Nevada Test Site

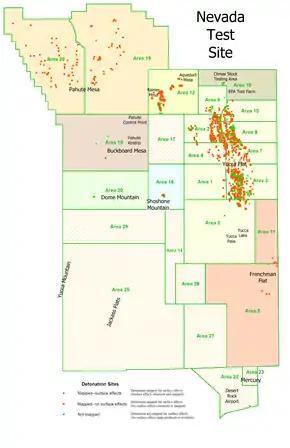
Nuclear explosions in various areas of the site

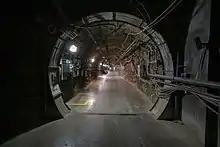
Tunnel in the U1a Complex within Area 1

Four early atmospheric tests were conducted above Area 1 in the early 1950s, as well as three underground tests in 1971 and 1990. In 1955, a Civil Defense experiment (called Operation Cue in the press) studied nuclear blast effects on various building types; a few structures still stand.